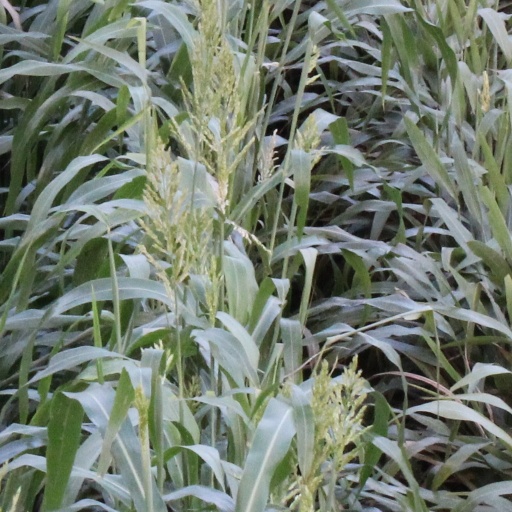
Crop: sorghum